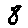
Label: 8